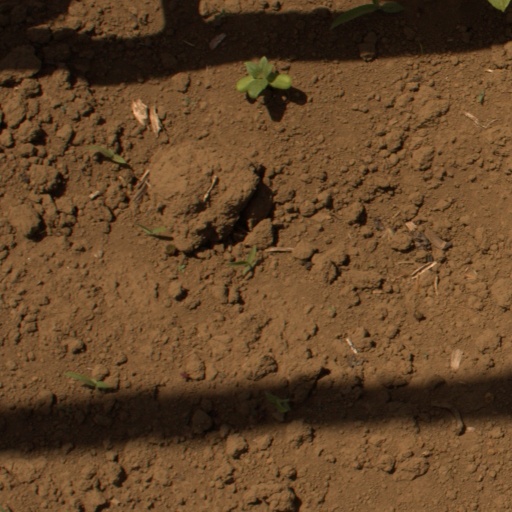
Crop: Jerusalem artichoke